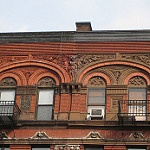
Scene: Outdoor